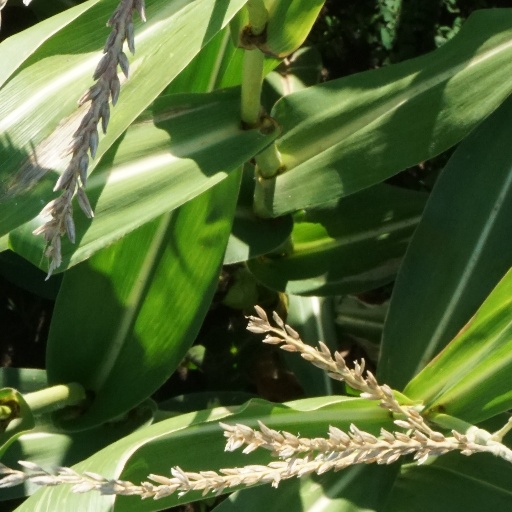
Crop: maize; corn